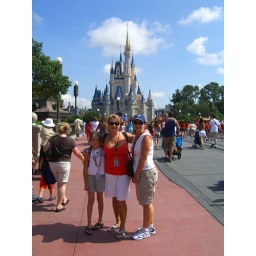
The girls in front of the castle at Magic Kingdom